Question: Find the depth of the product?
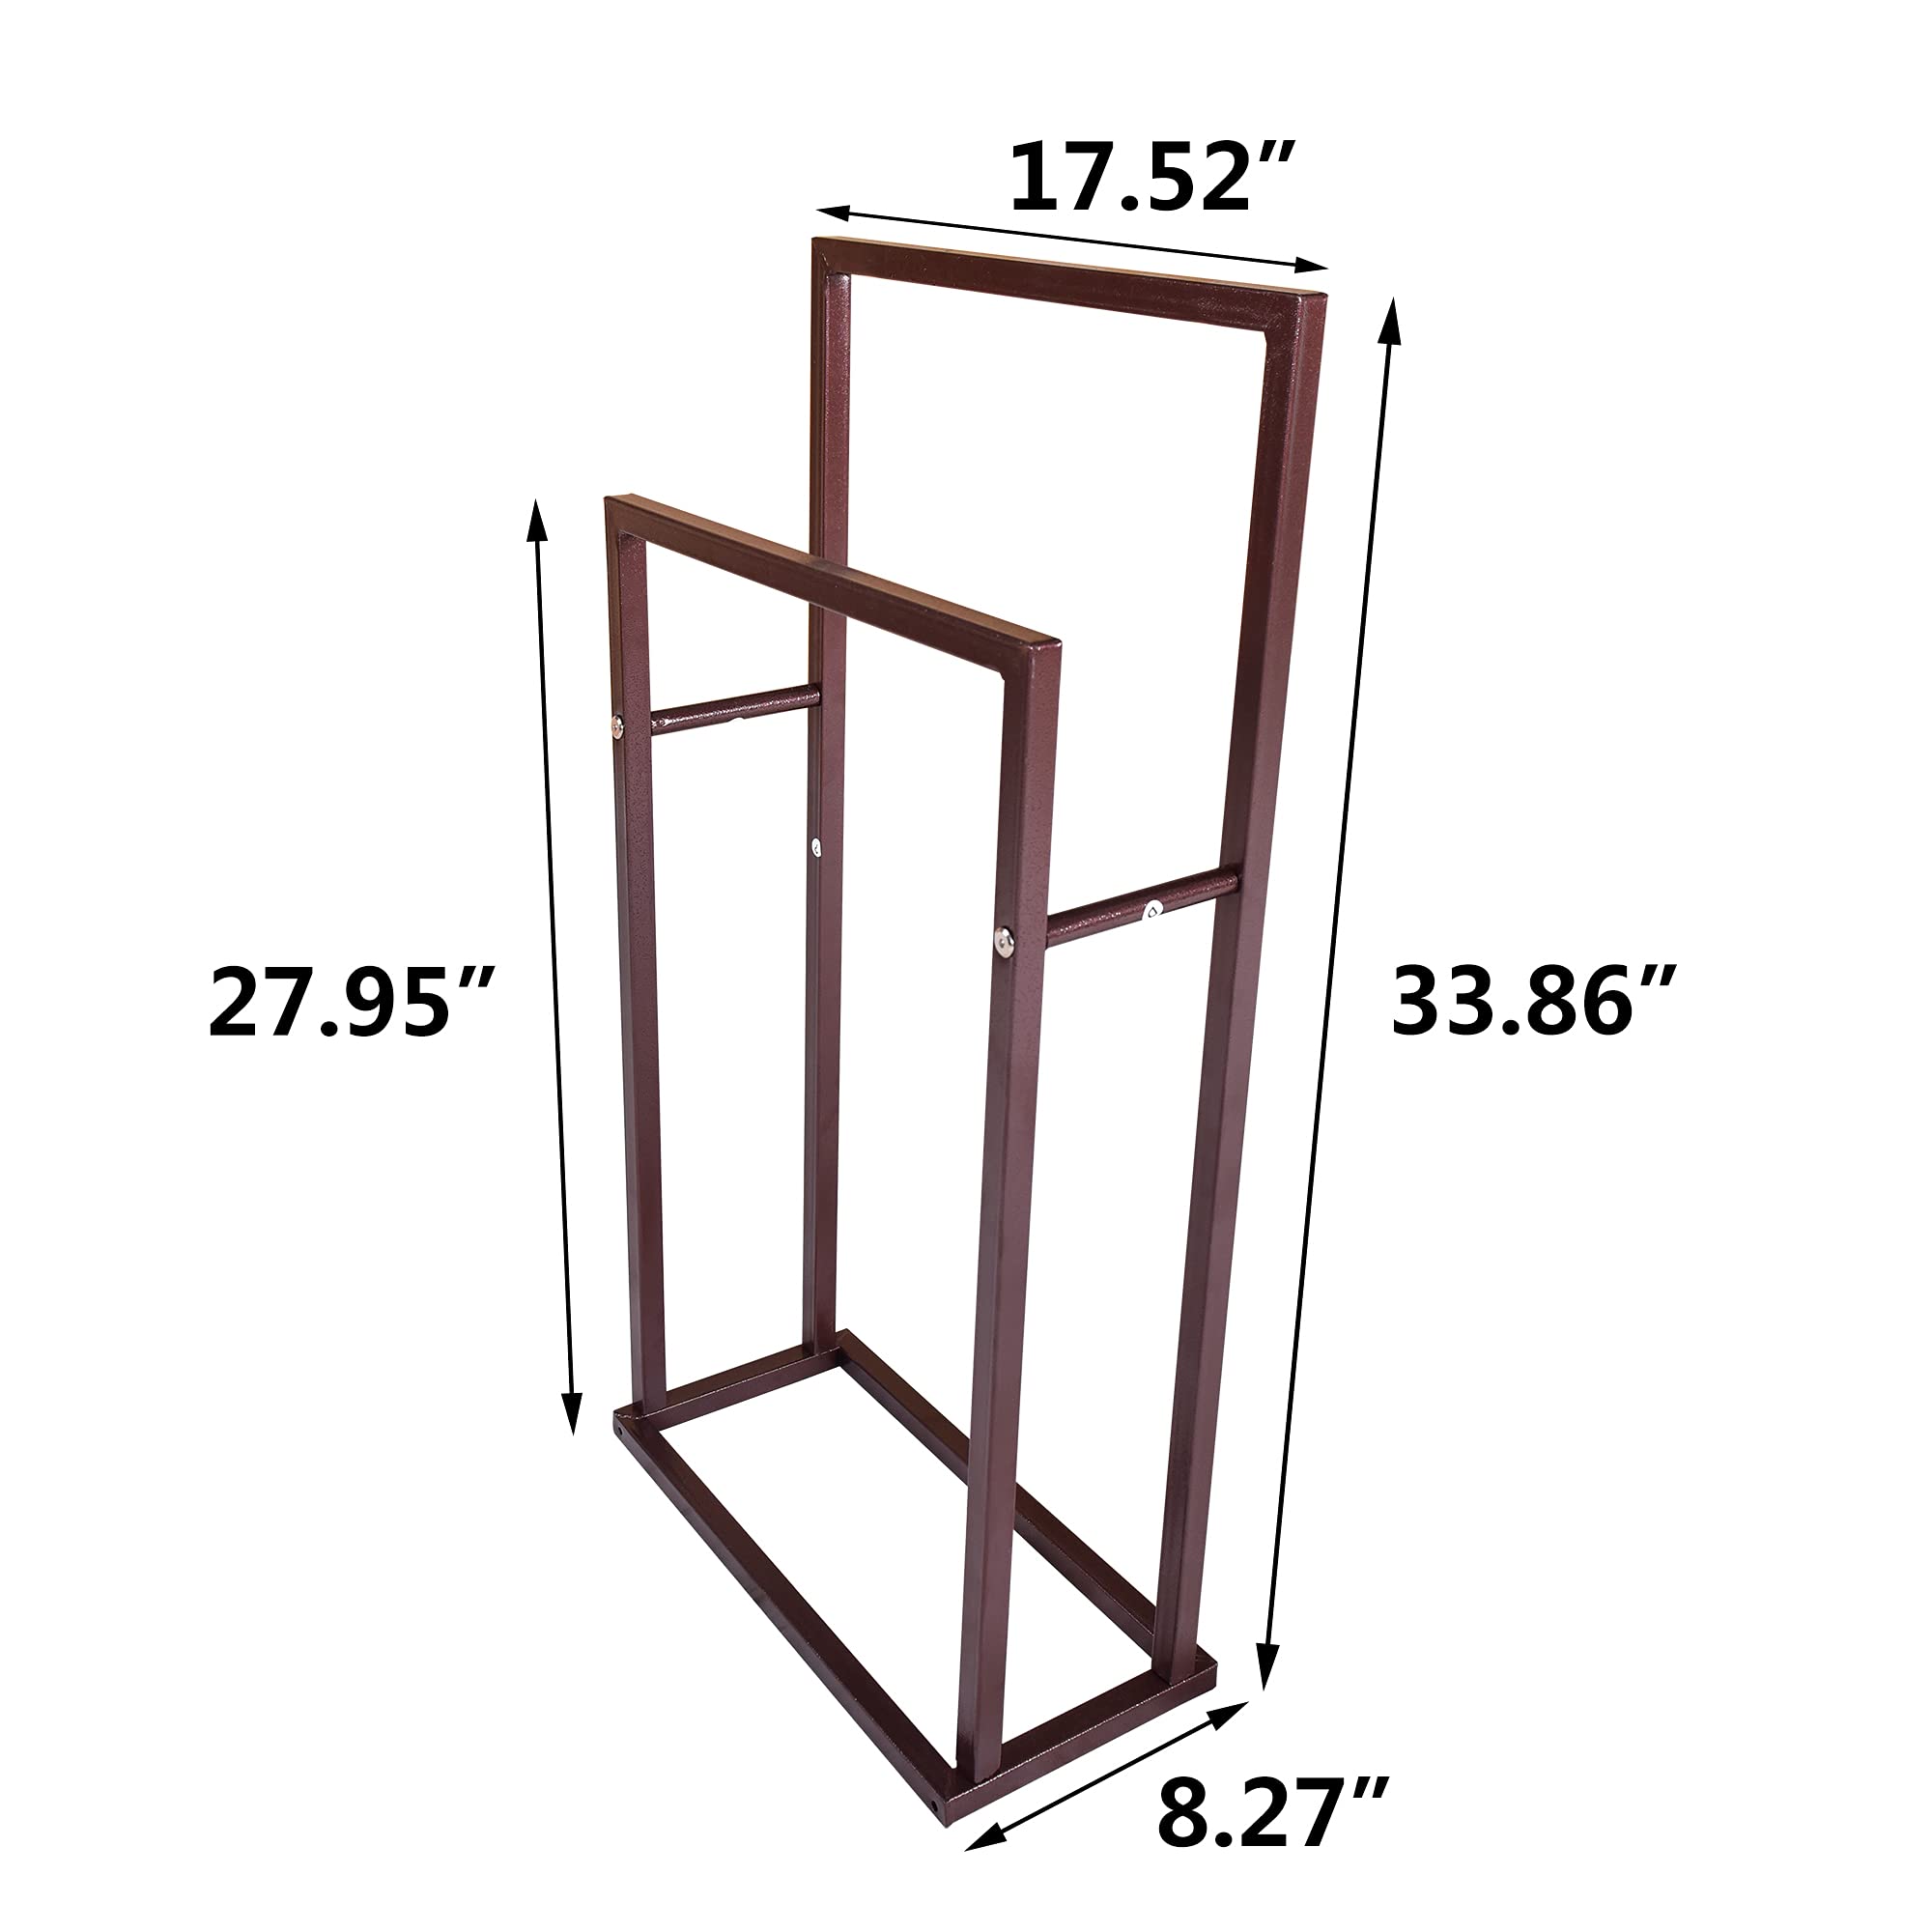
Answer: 8.27 inch